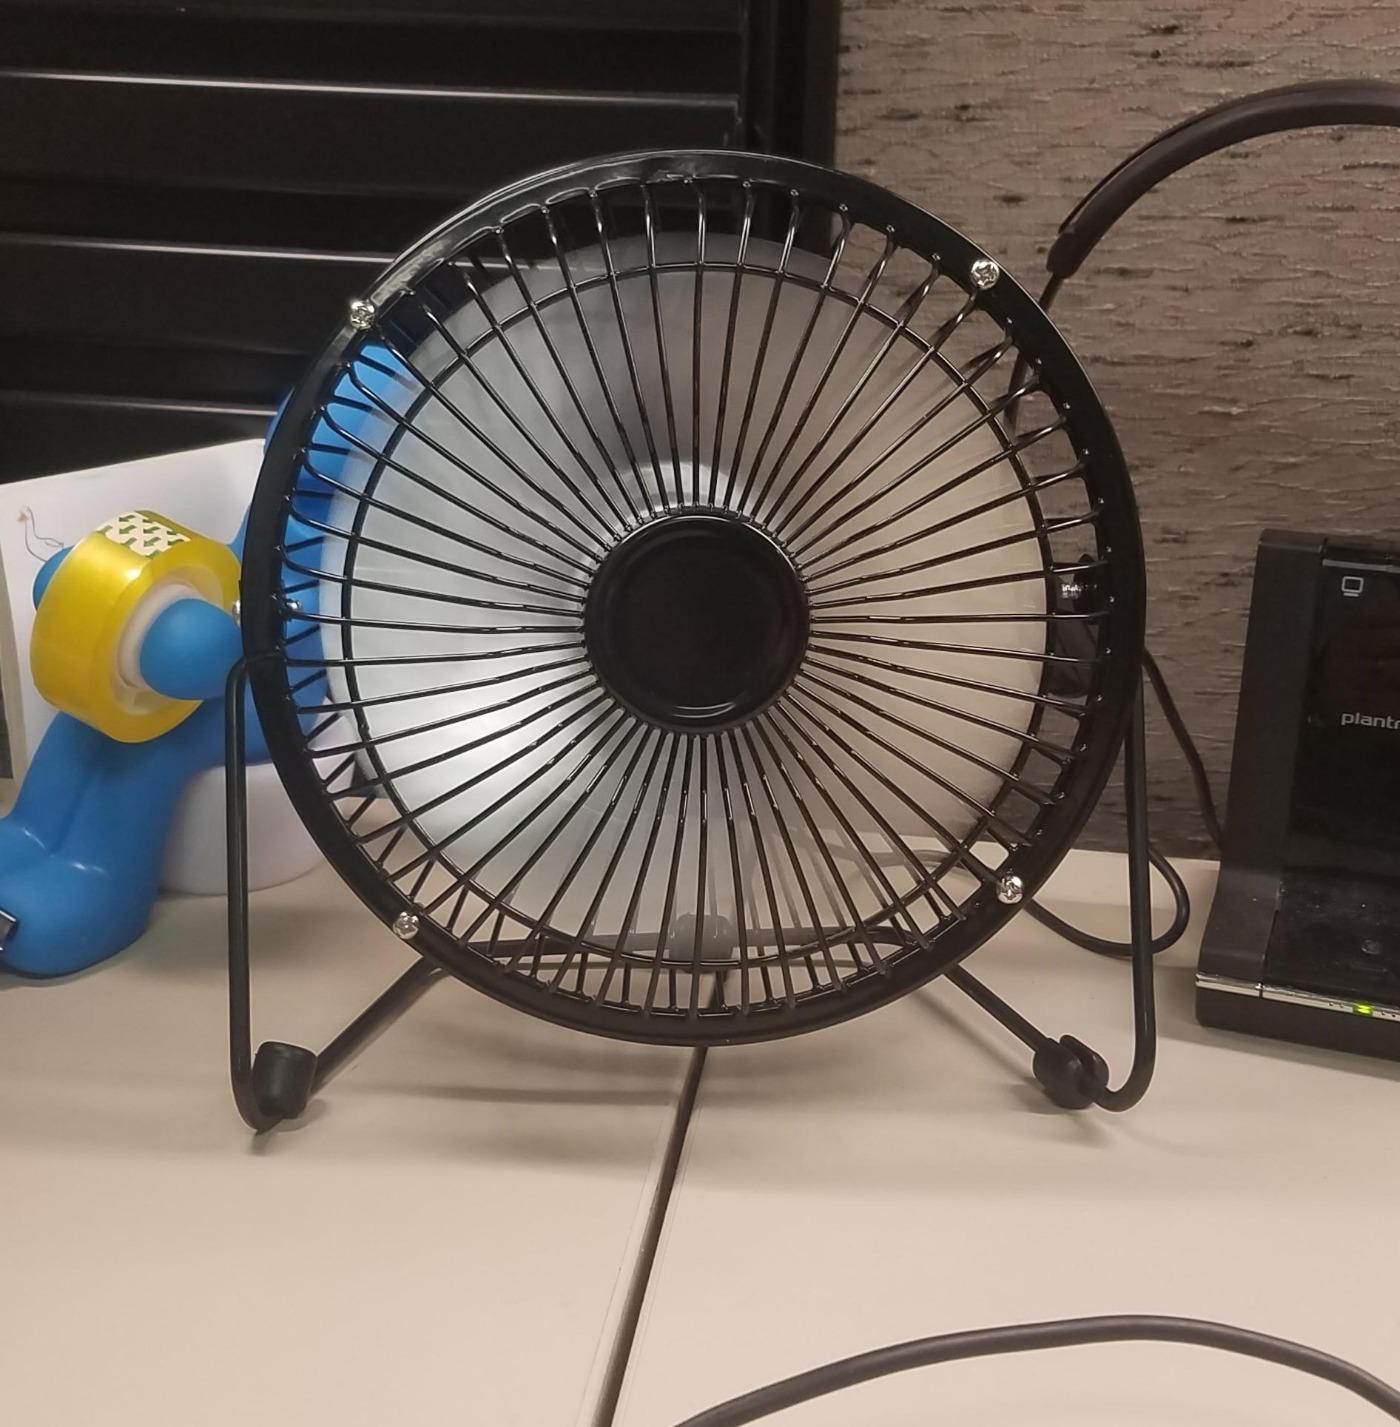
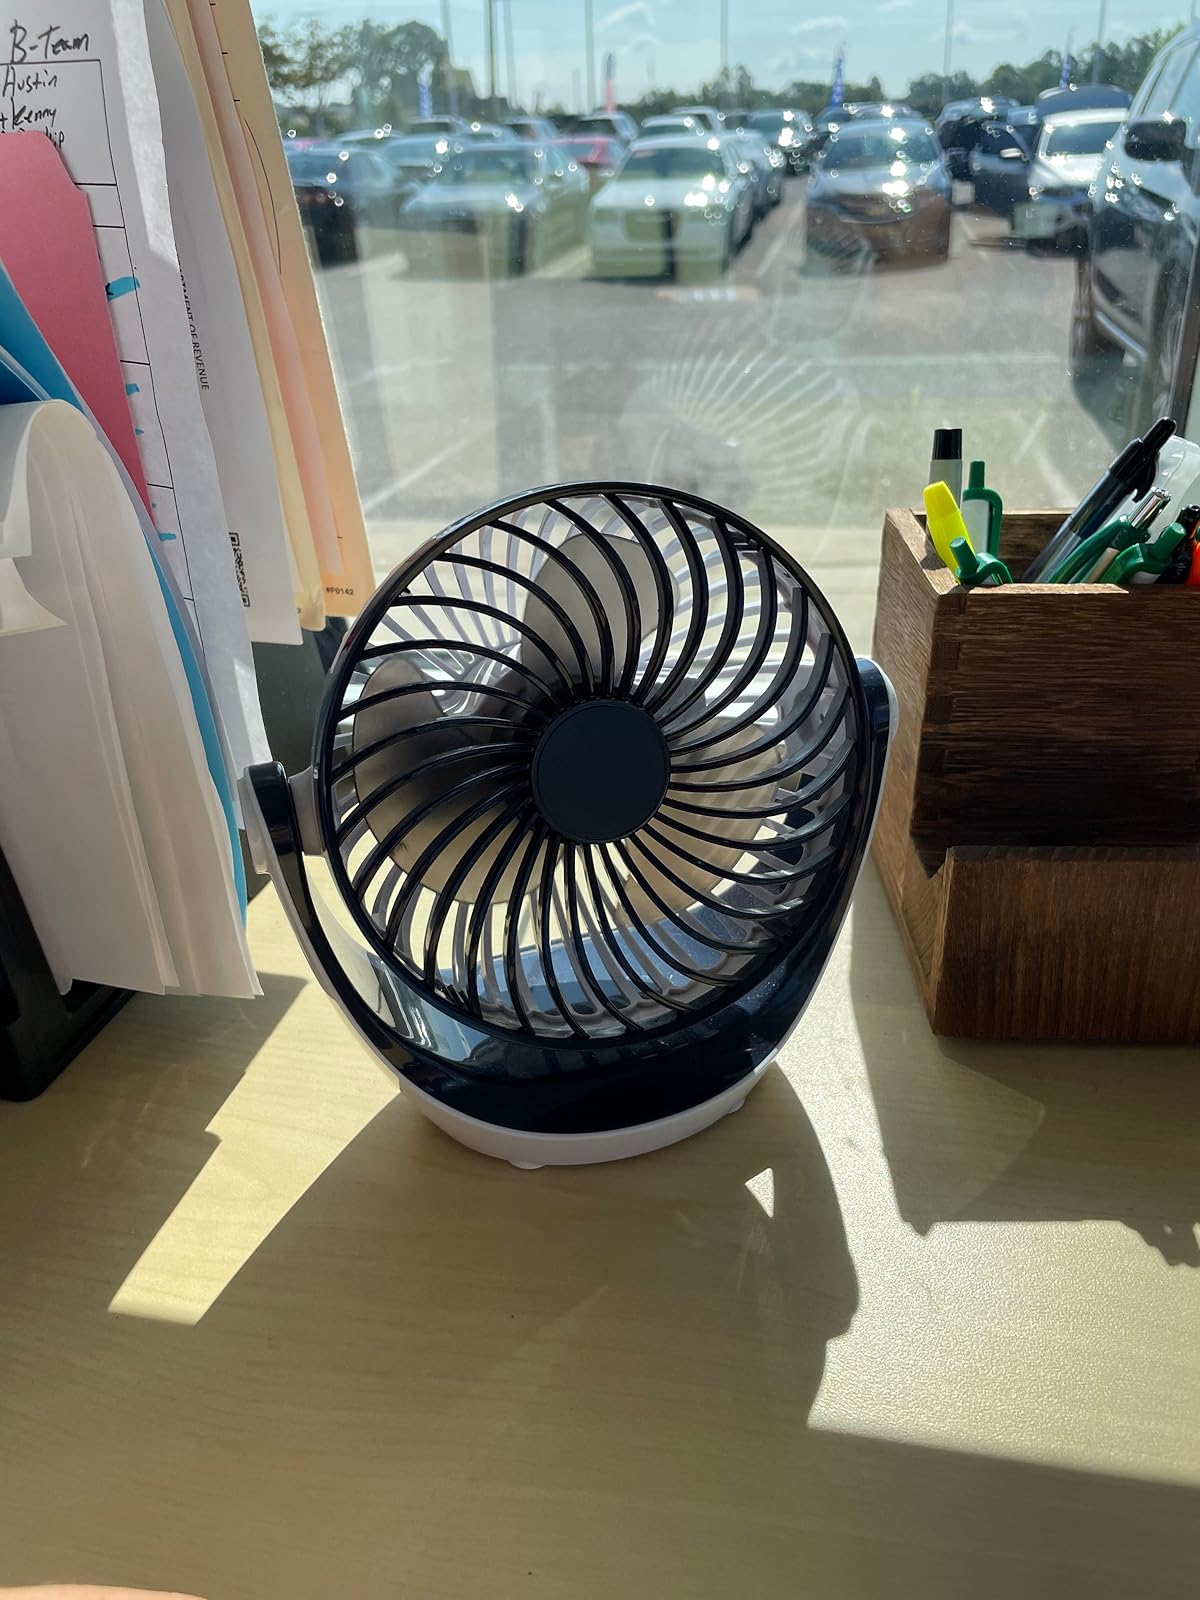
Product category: fan
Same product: no